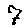
Label: 7